Black people

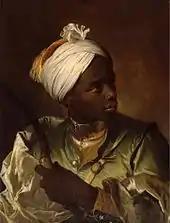
"Young Negro with a Bow" by Hyacinthe Rigaud, c. 1697

While census collection of ethnic background is illegal in France, it is estimated that there are about 2.5 – 5 million black people residing there.